Hasselfelde

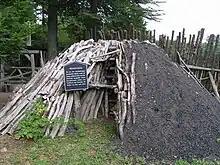
Charcoal burning

Along the road leading to Blankenburg is the "Harzköhlerei Stemberghaus". This is an open-air museum that produces charcoal in the traditional way. The site includes a restaurant, the "Köhlerhütte", built in 2012, and a souvenir shop. The museum is checkpoint 60 in the Harzer Wandernadel hiking network.